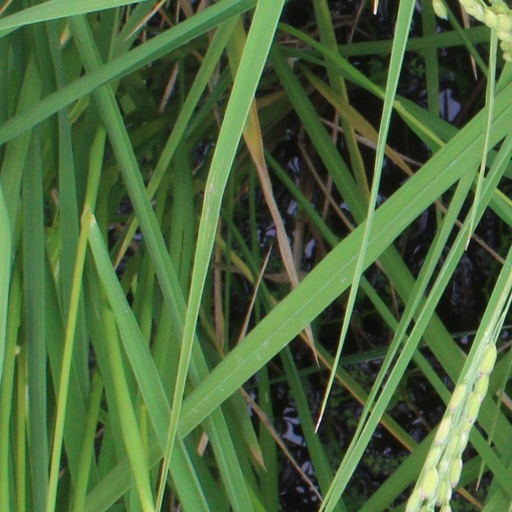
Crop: rice